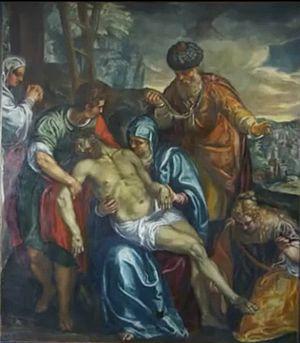
Francesco Montemezzano est un peintre de l'école vénitienne, disciple de Véronèse.